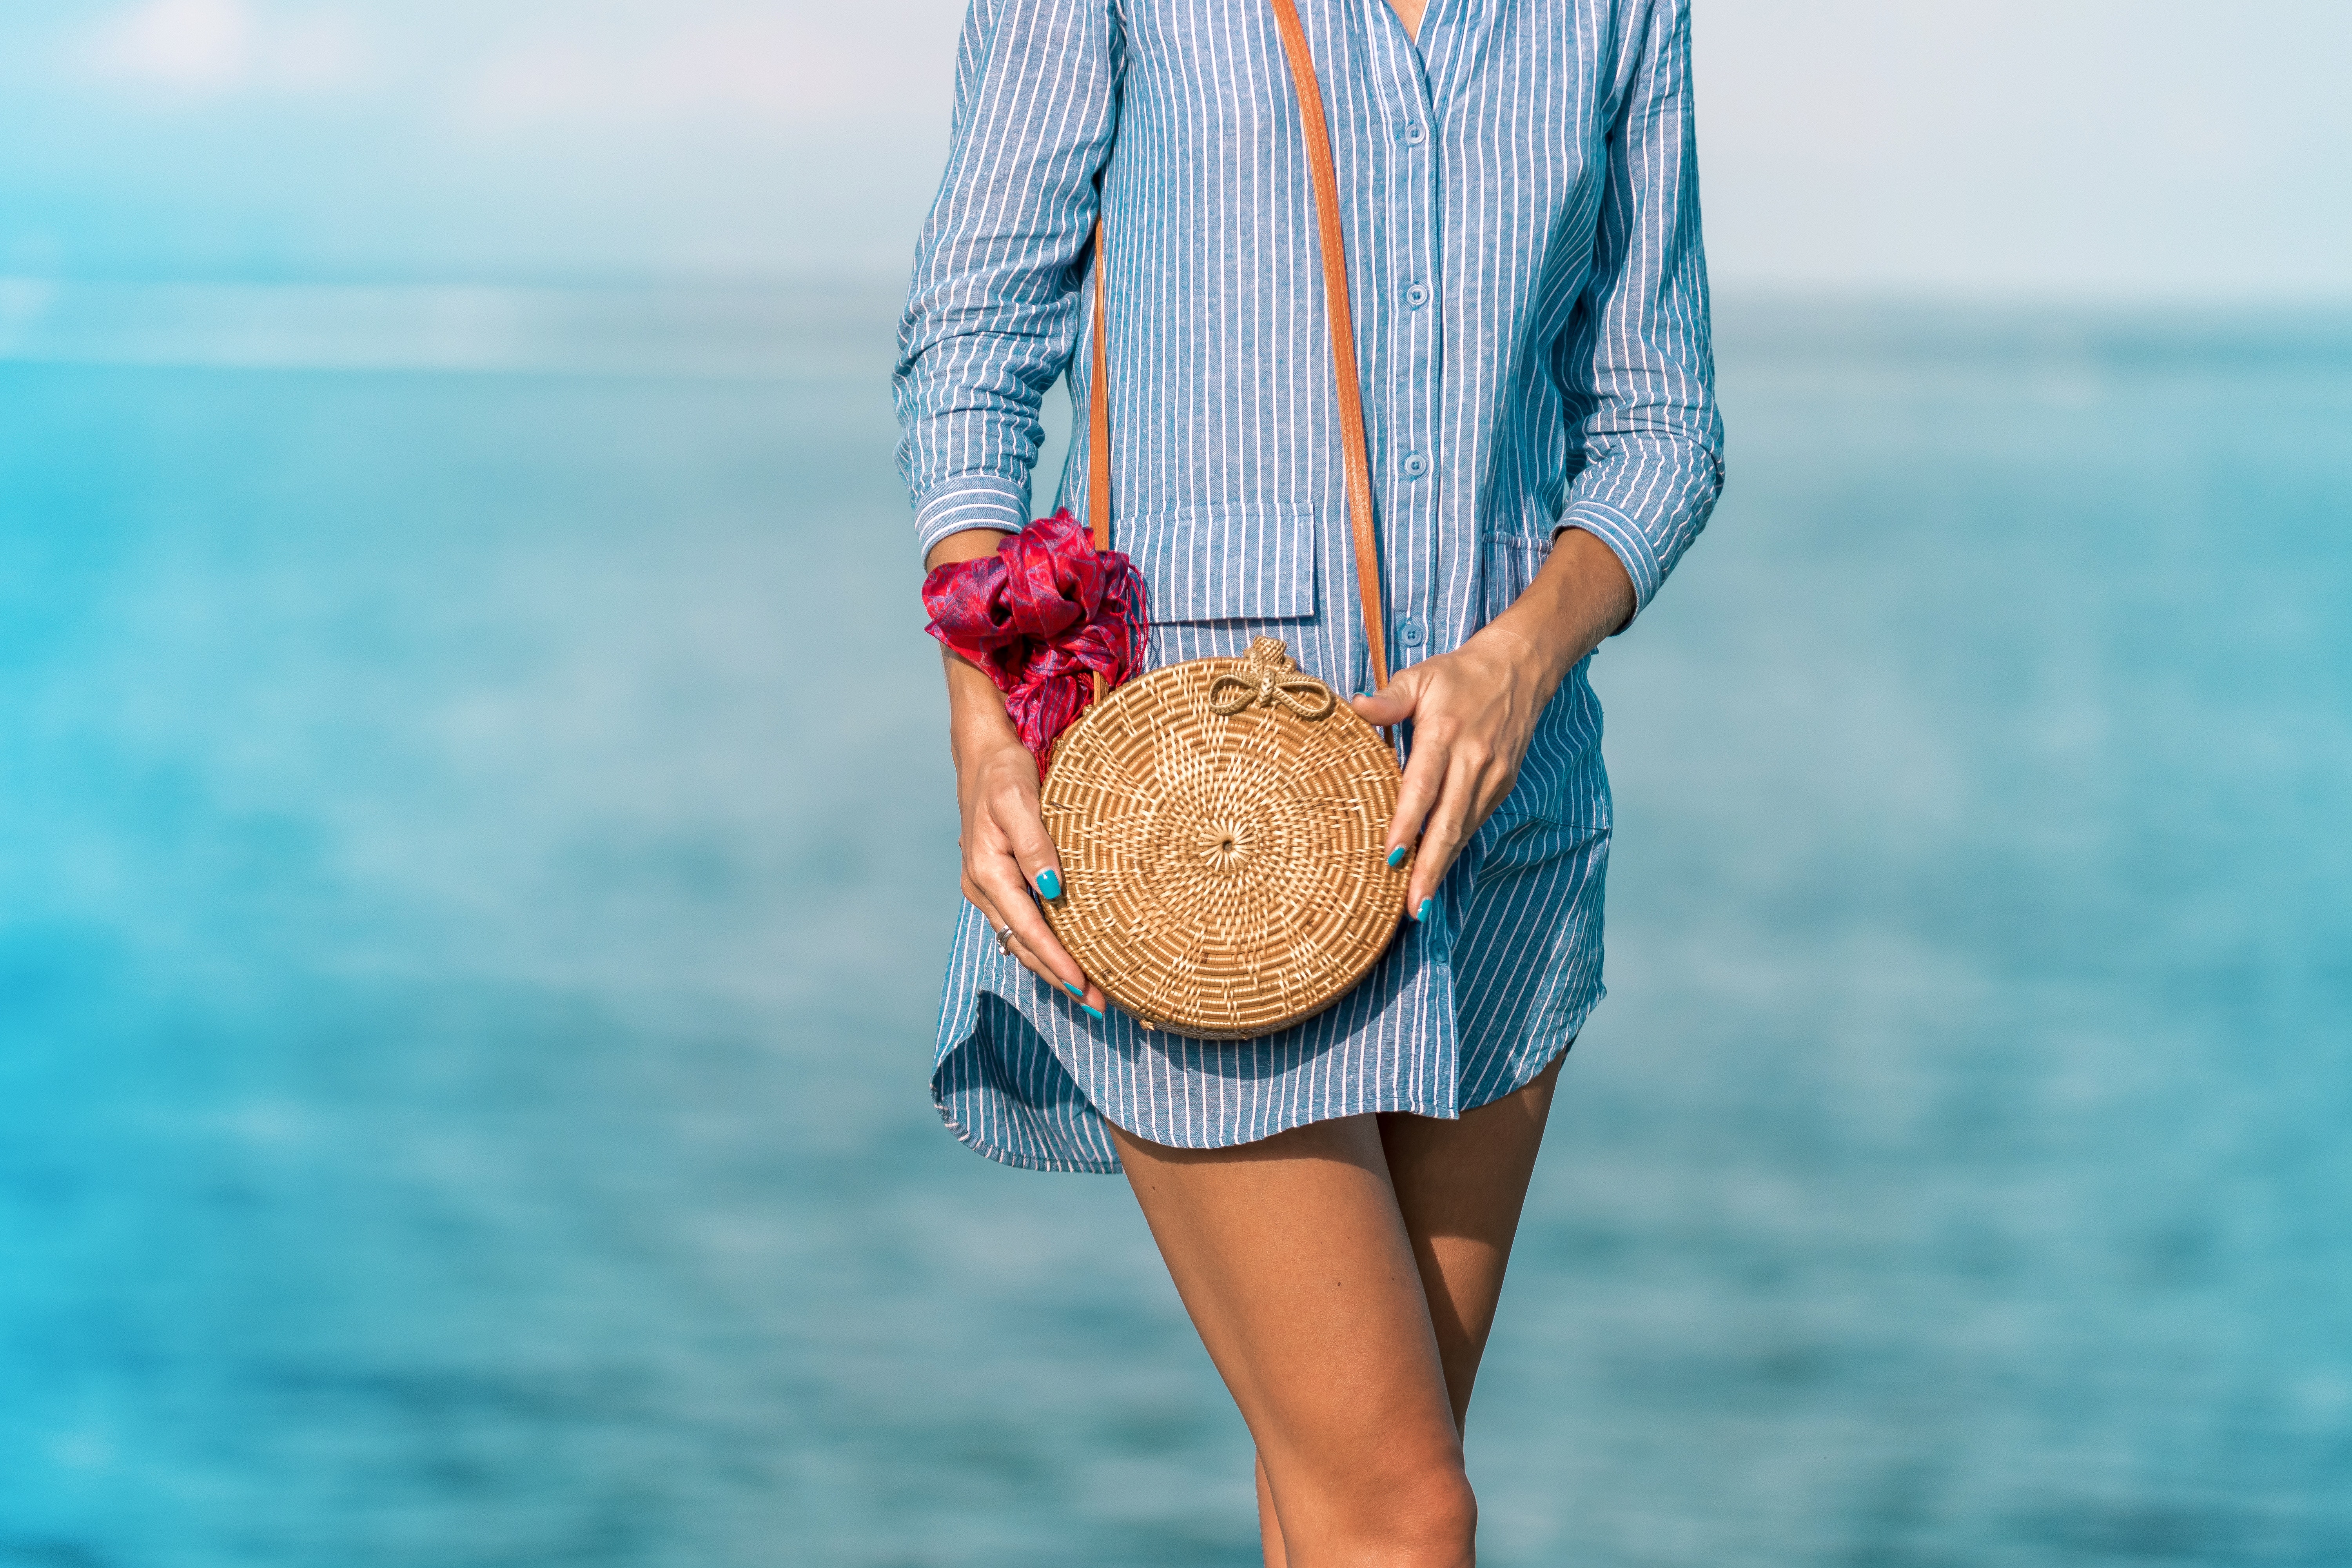
blue, clothing, fashion, turquoise, footwear, street fashion, azure, summer, design, joint, vacation, electric blue, pattern, shoe, outerwear, tartan, textile, shorts, fashion accessory, shirt, travel, dress, top, waist, jacket, jeans, blouse, denim, human leg, leather, style, photo shoot